Ala-Malmi

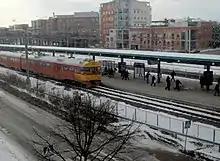
Malmi railway station

About five and half thousand people live in Ala-Malmi. In 2003, the area provided jobs for 4345 people. The services of the area include Malmitalo cultural center and library, an indoor swimming pool, social services department office, several nurseries, schools and vocational schools, such as Haaga-Helia University of Applied Sciences.